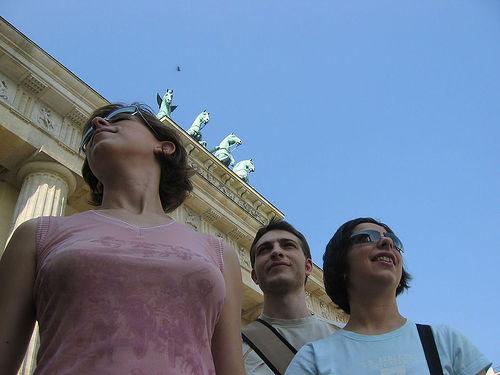
Weather: cloudy or overcast